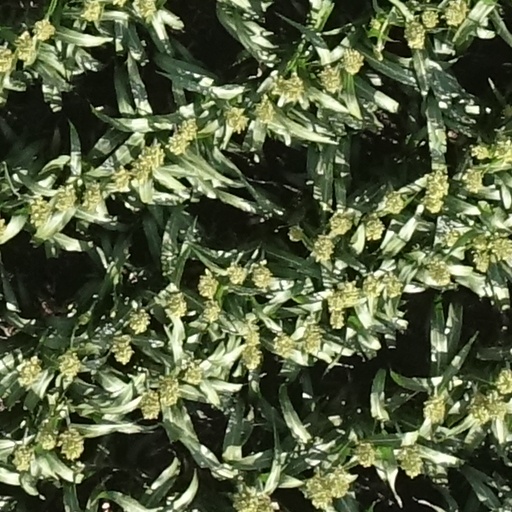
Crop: sorghum